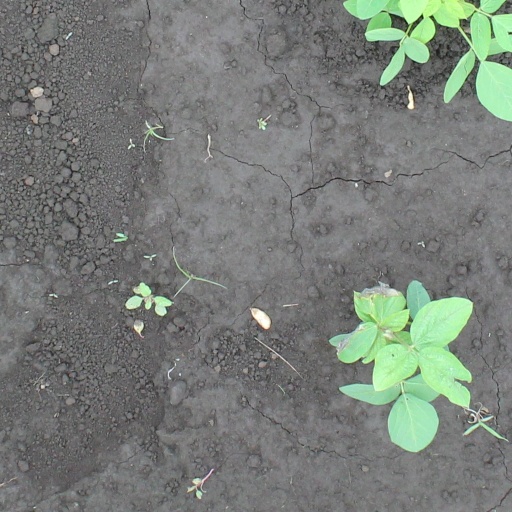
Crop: soybean